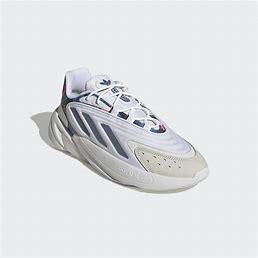
Brand: Adidas
Model: Ozelia